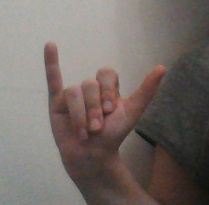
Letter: ya